USS Wichita (CA-45)

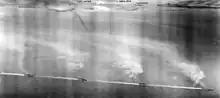
"Wichita" leading a column of cruisers bombarding Kiska on 22 July

On 19 July, a powerful American fleet, including the battleships , , and "Mississippi" joined "Wichita" to conduct another attack on Kiska three days later. Five days later, malfunctioning radar equipment led to a battle with radar phantoms (the "Battle of the Pips"); "Wichita", two battleships, and two other cruisers expended over a thousand rounds of ammunition from their main batteries on the empty sea. That same day, the Japanese successfully evacuated the island, which was invaded by American troops two weeks later. The morning after the assumed engagement, "Wichita" launched a seaplane to reconnoiter the area, but found no evidence of Japanese forces.